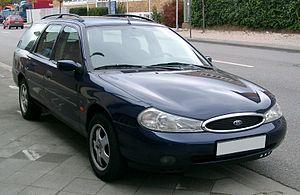
La Ford Mondeo est une automobile familiale produite par la filiale Ford Europe du constructeur automobile américain Ford lancée en 1993 et succédant à la Sierra. La première génération a remporté le trophée européen de la voiture de l'année en 1994. La quatrième génération a été présentée en 2013.